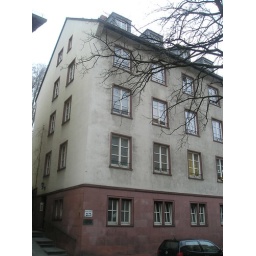
I live in this dorm in the Altstadt (Old City) on the bottom floor (the red colored part).